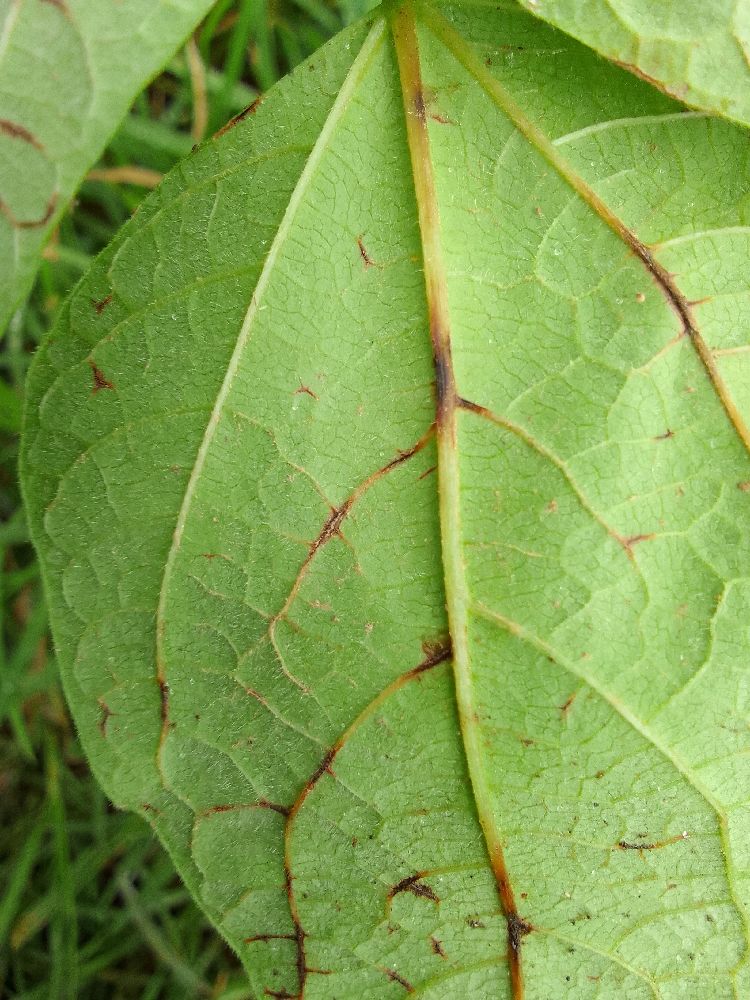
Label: anthracnose